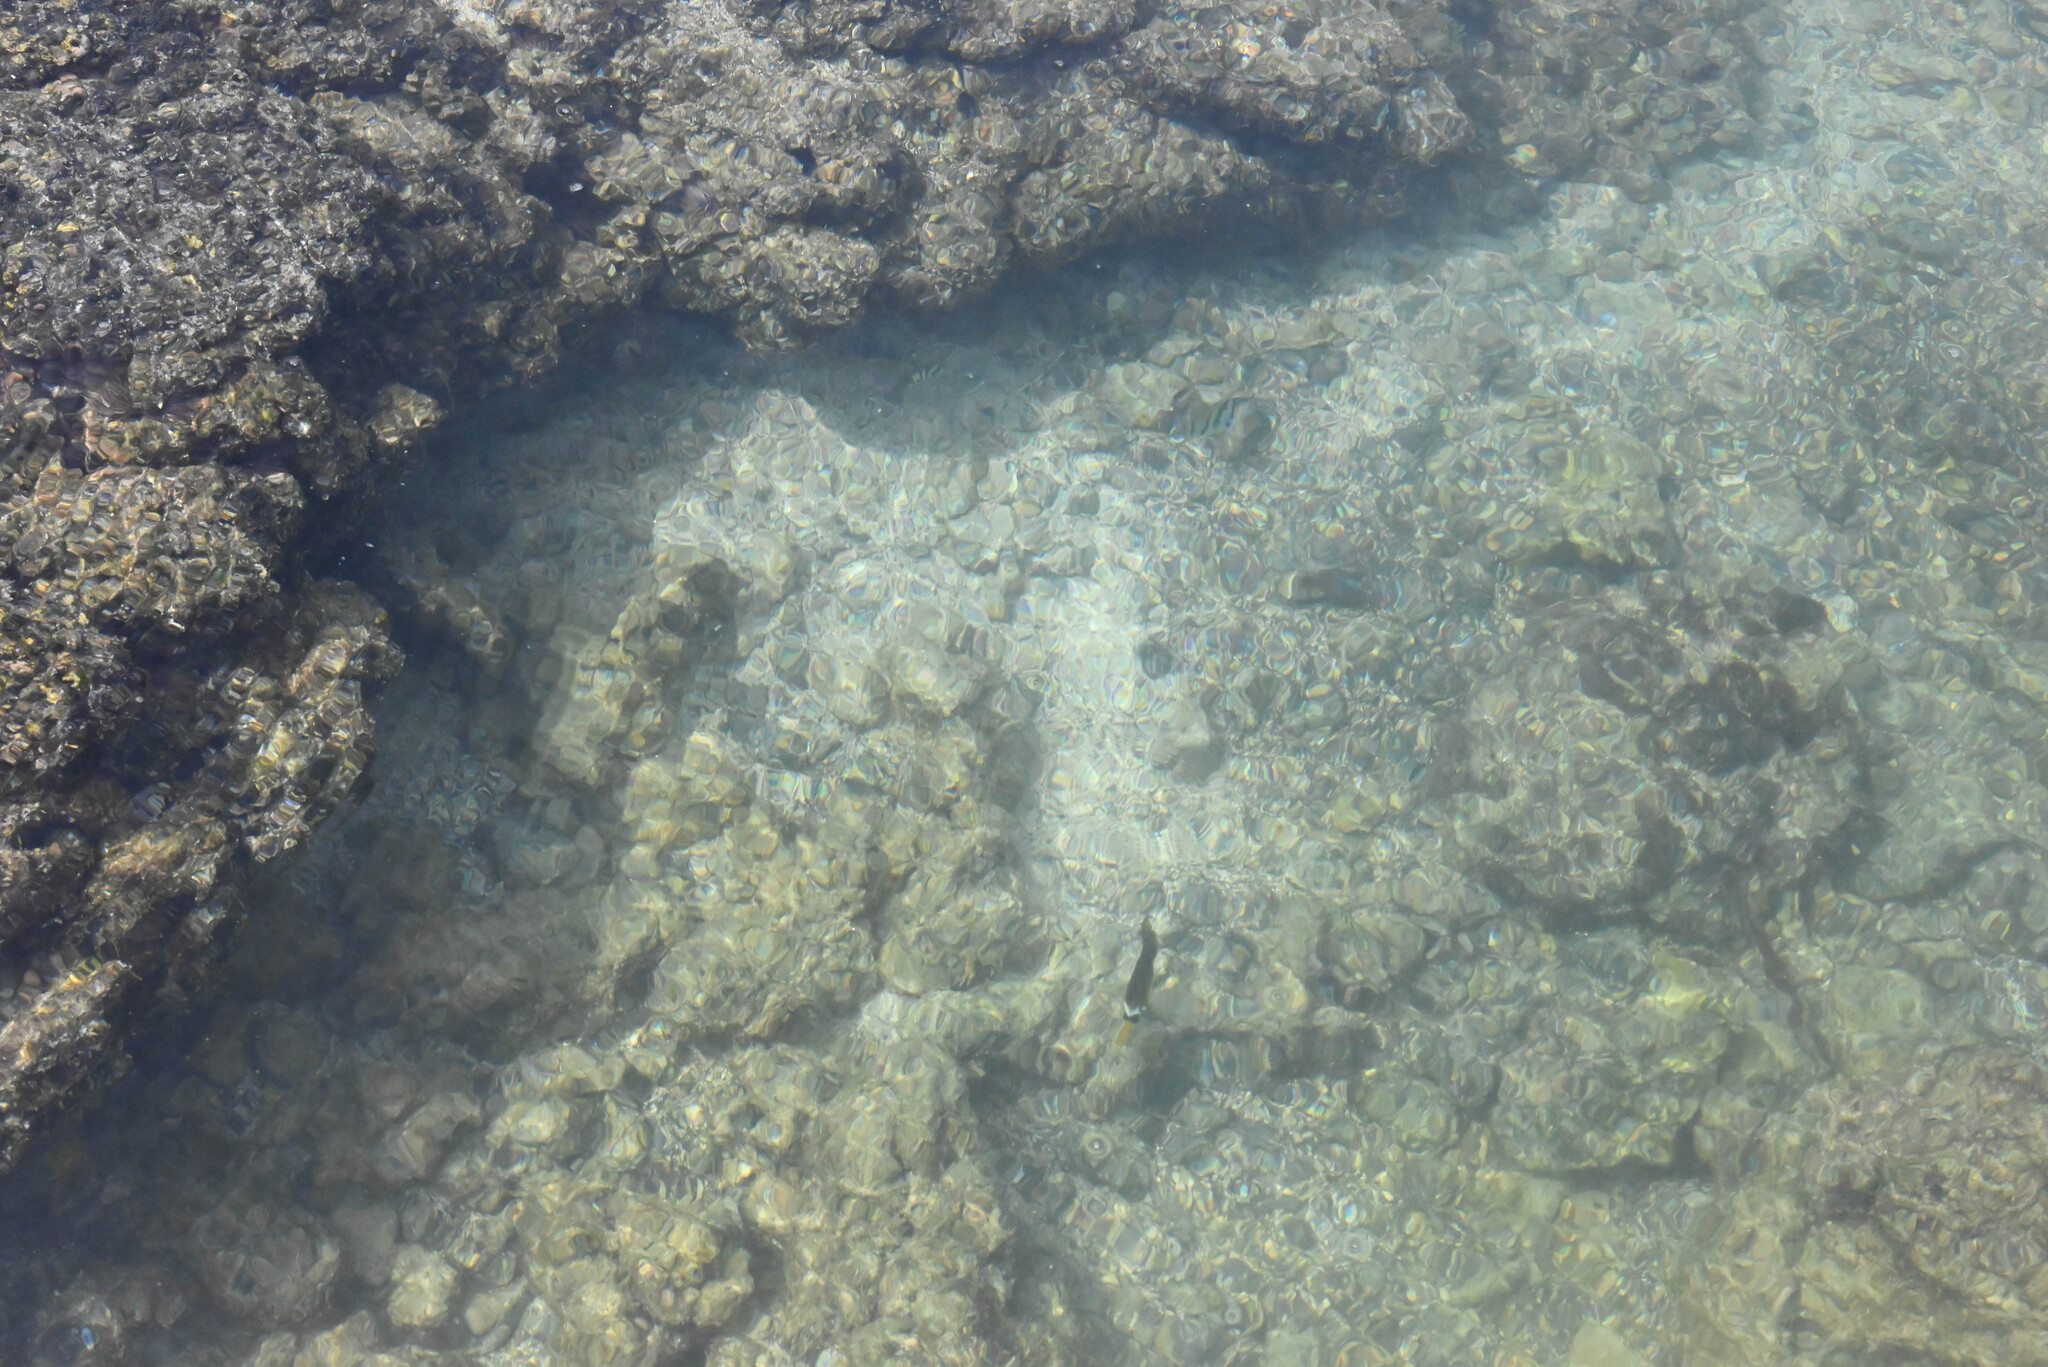
Chaetodon lunula (Raccoon Butterflyfish)